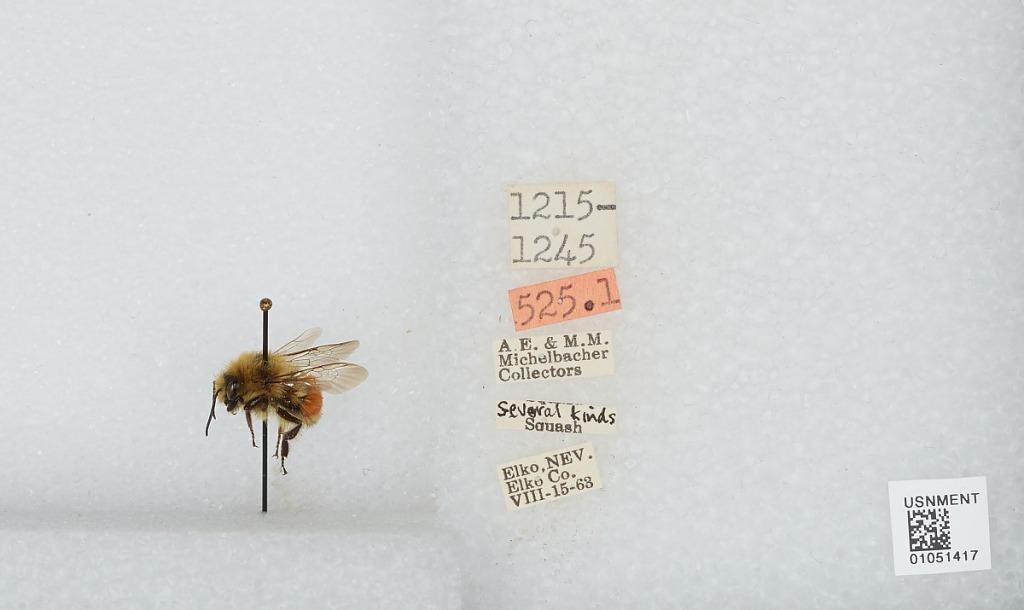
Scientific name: Bombus sp.
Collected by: A. Michelbacher & M. Michelbacher
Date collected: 1963-8-15
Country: United States
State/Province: Nevada
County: Elko
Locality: Elko
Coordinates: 40.83, -115.77